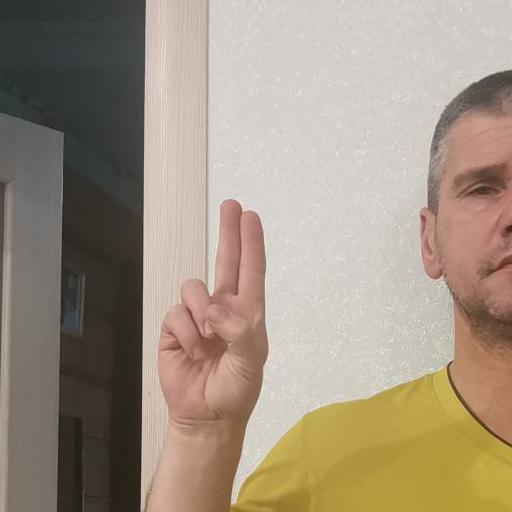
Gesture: two_up